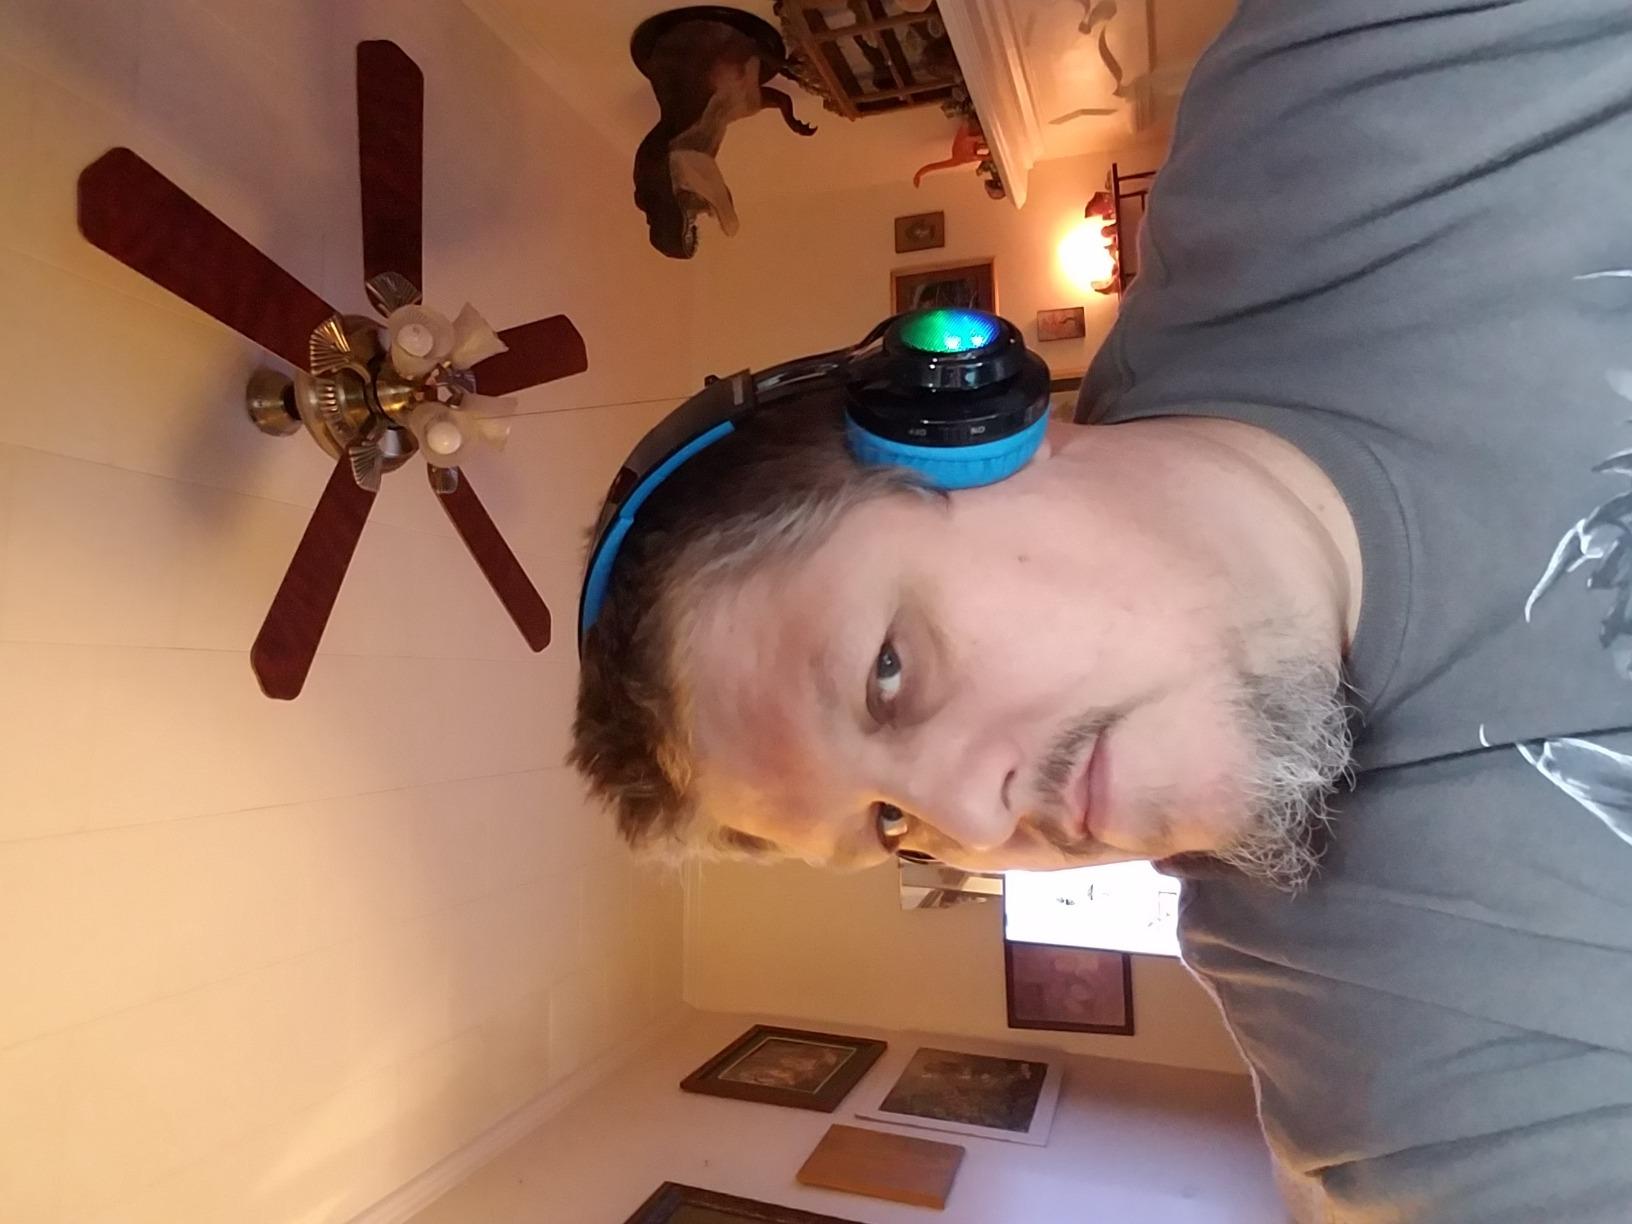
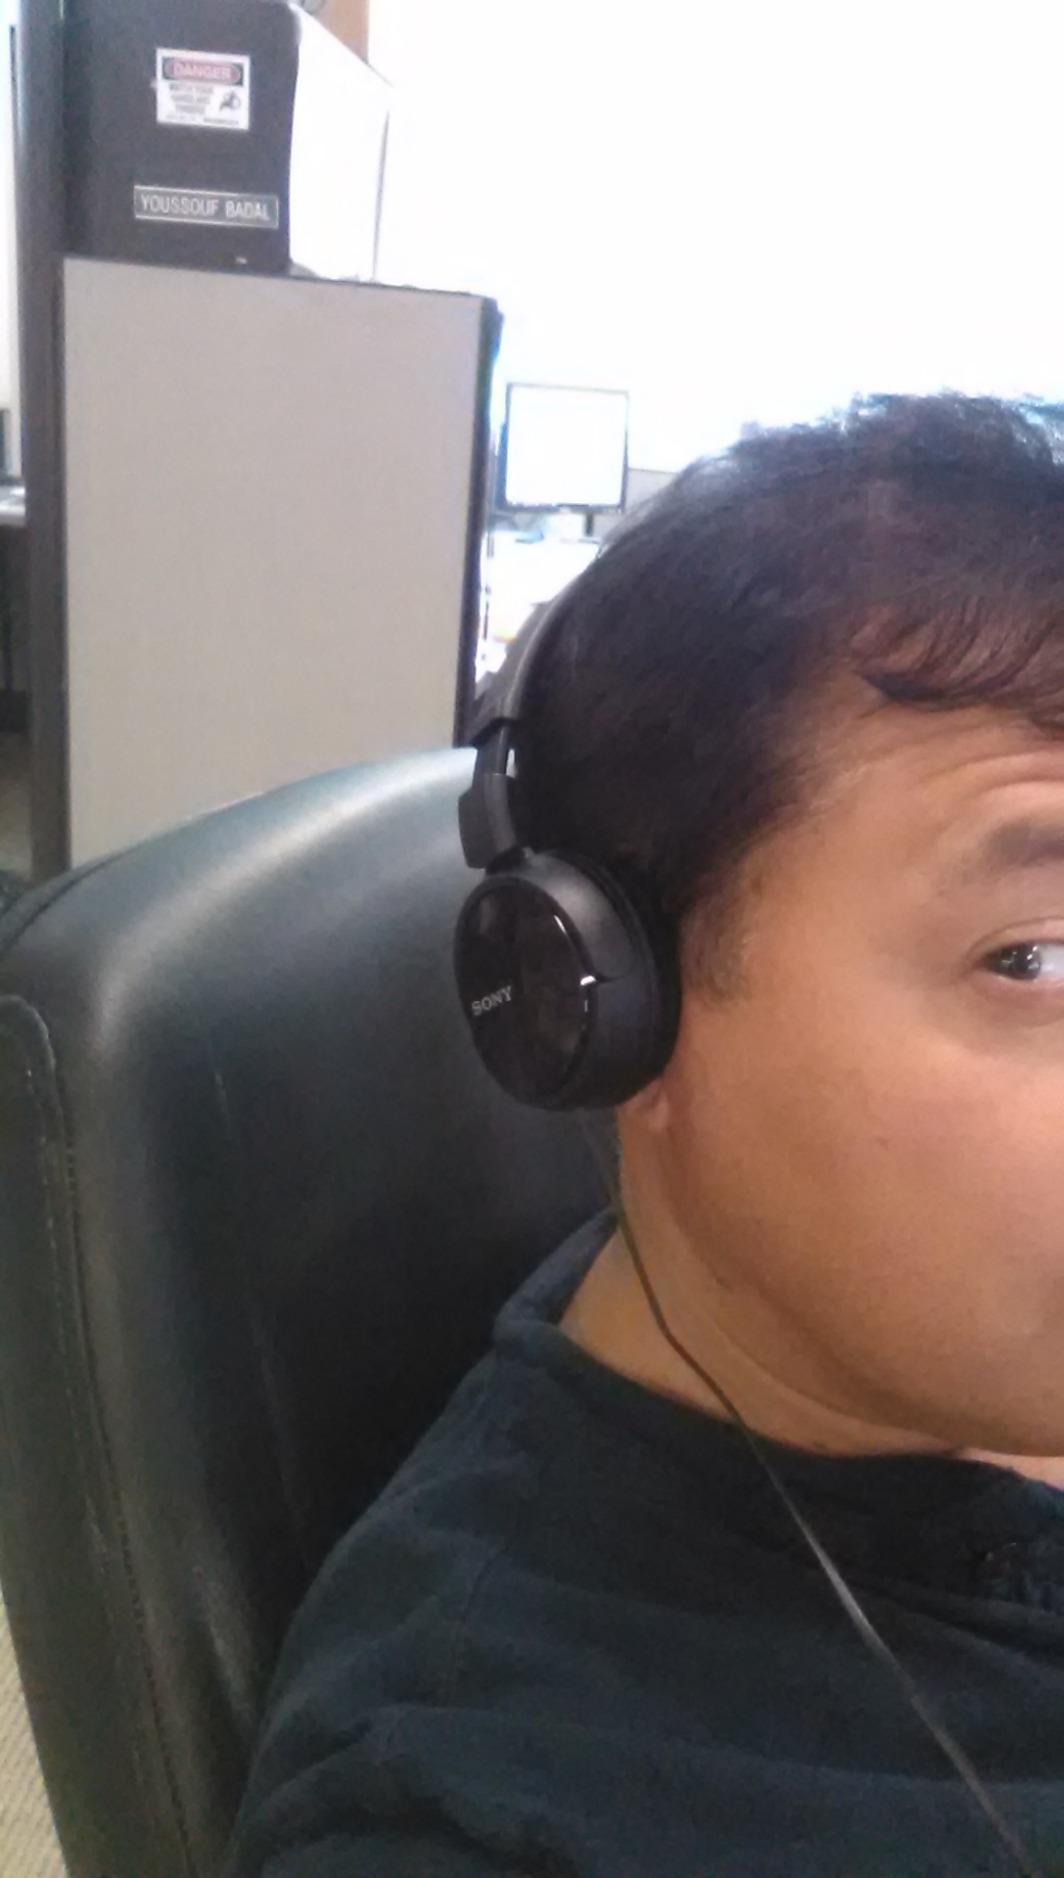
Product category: headphones
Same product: no